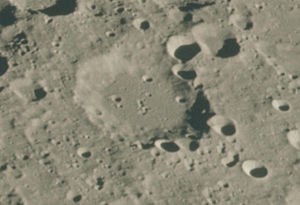
Gill (månekrater)
Gill er et nedslagskrater på Månen. Det befinder sig på Månens forside nær dens sydøstlige rand. På grund af sin placering ses Gill fra siden ved betragtning fra Jorden, og dets synlighed er påvirket af libration, så det af og til er ude af syne. Det er opkaldt efter den britiske astronom David Gill.